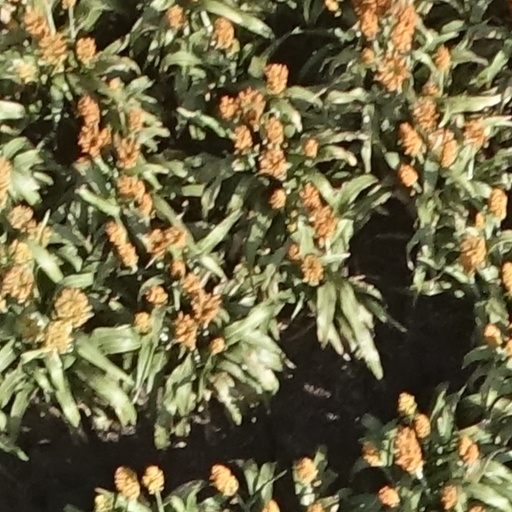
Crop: sorghum